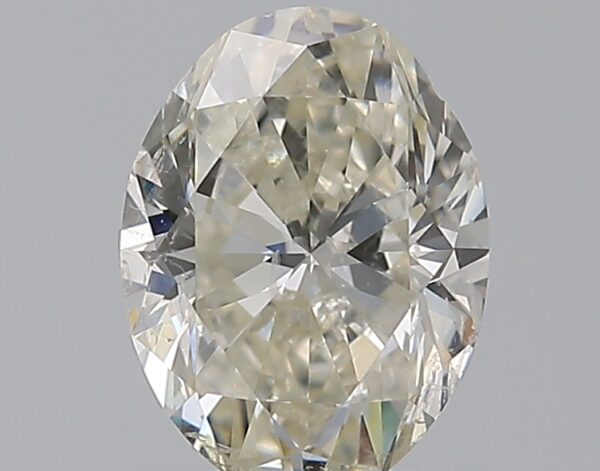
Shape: oval
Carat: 1
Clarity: I1
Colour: K
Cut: VG
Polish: EX
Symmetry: VG
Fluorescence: N
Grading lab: GIA
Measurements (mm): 7.4 x 5.56 x 3.61